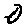
Label: 0